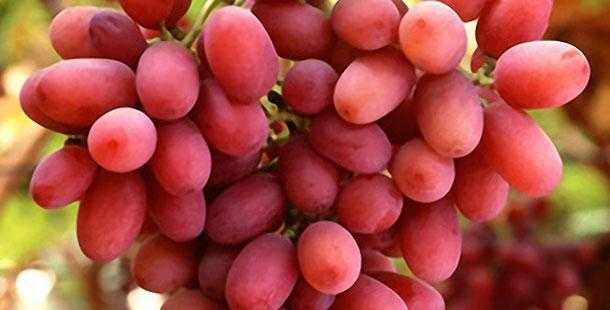
Label: Grapes